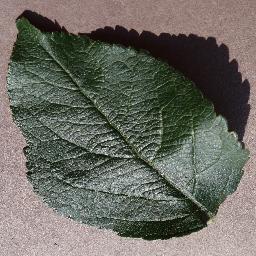
Label: Apple___healthy